Youth culture

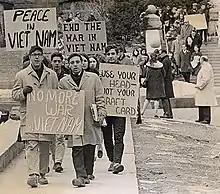
Student Vietnam War protesters in 1965

Youth culture refers to the societal norms of children, adolescents, and young adults. Specifically, it comprises the processes and symbolic systems that are shared by the youth and are distinct from those of adults in the community.